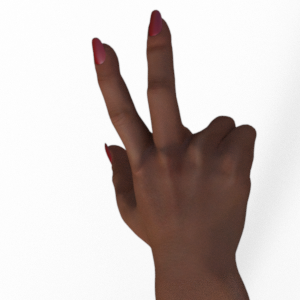
Label: scissors